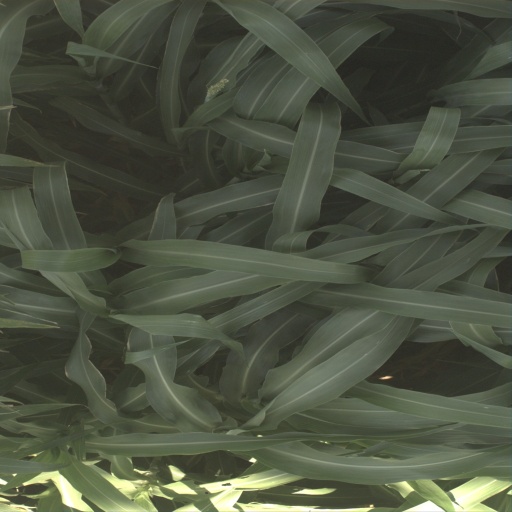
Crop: sorghum